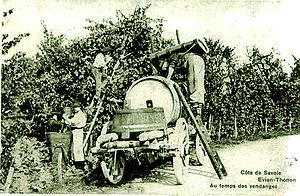
Vendanges en Savoie entre Évian et Thonon
Le vin des Allobroges est un vin français d'indication géographique protégée concernant le canton de Seyssel dans l'Ain, ainsi que la Savoie et la Haute-Savoie.
Le vignoble de Savoie est une région viticole française qui s'étend essentiellement sur les départements de la Savoie et de la Haute-Savoie, plus deux communes de l'Ain et une de l'Isère.